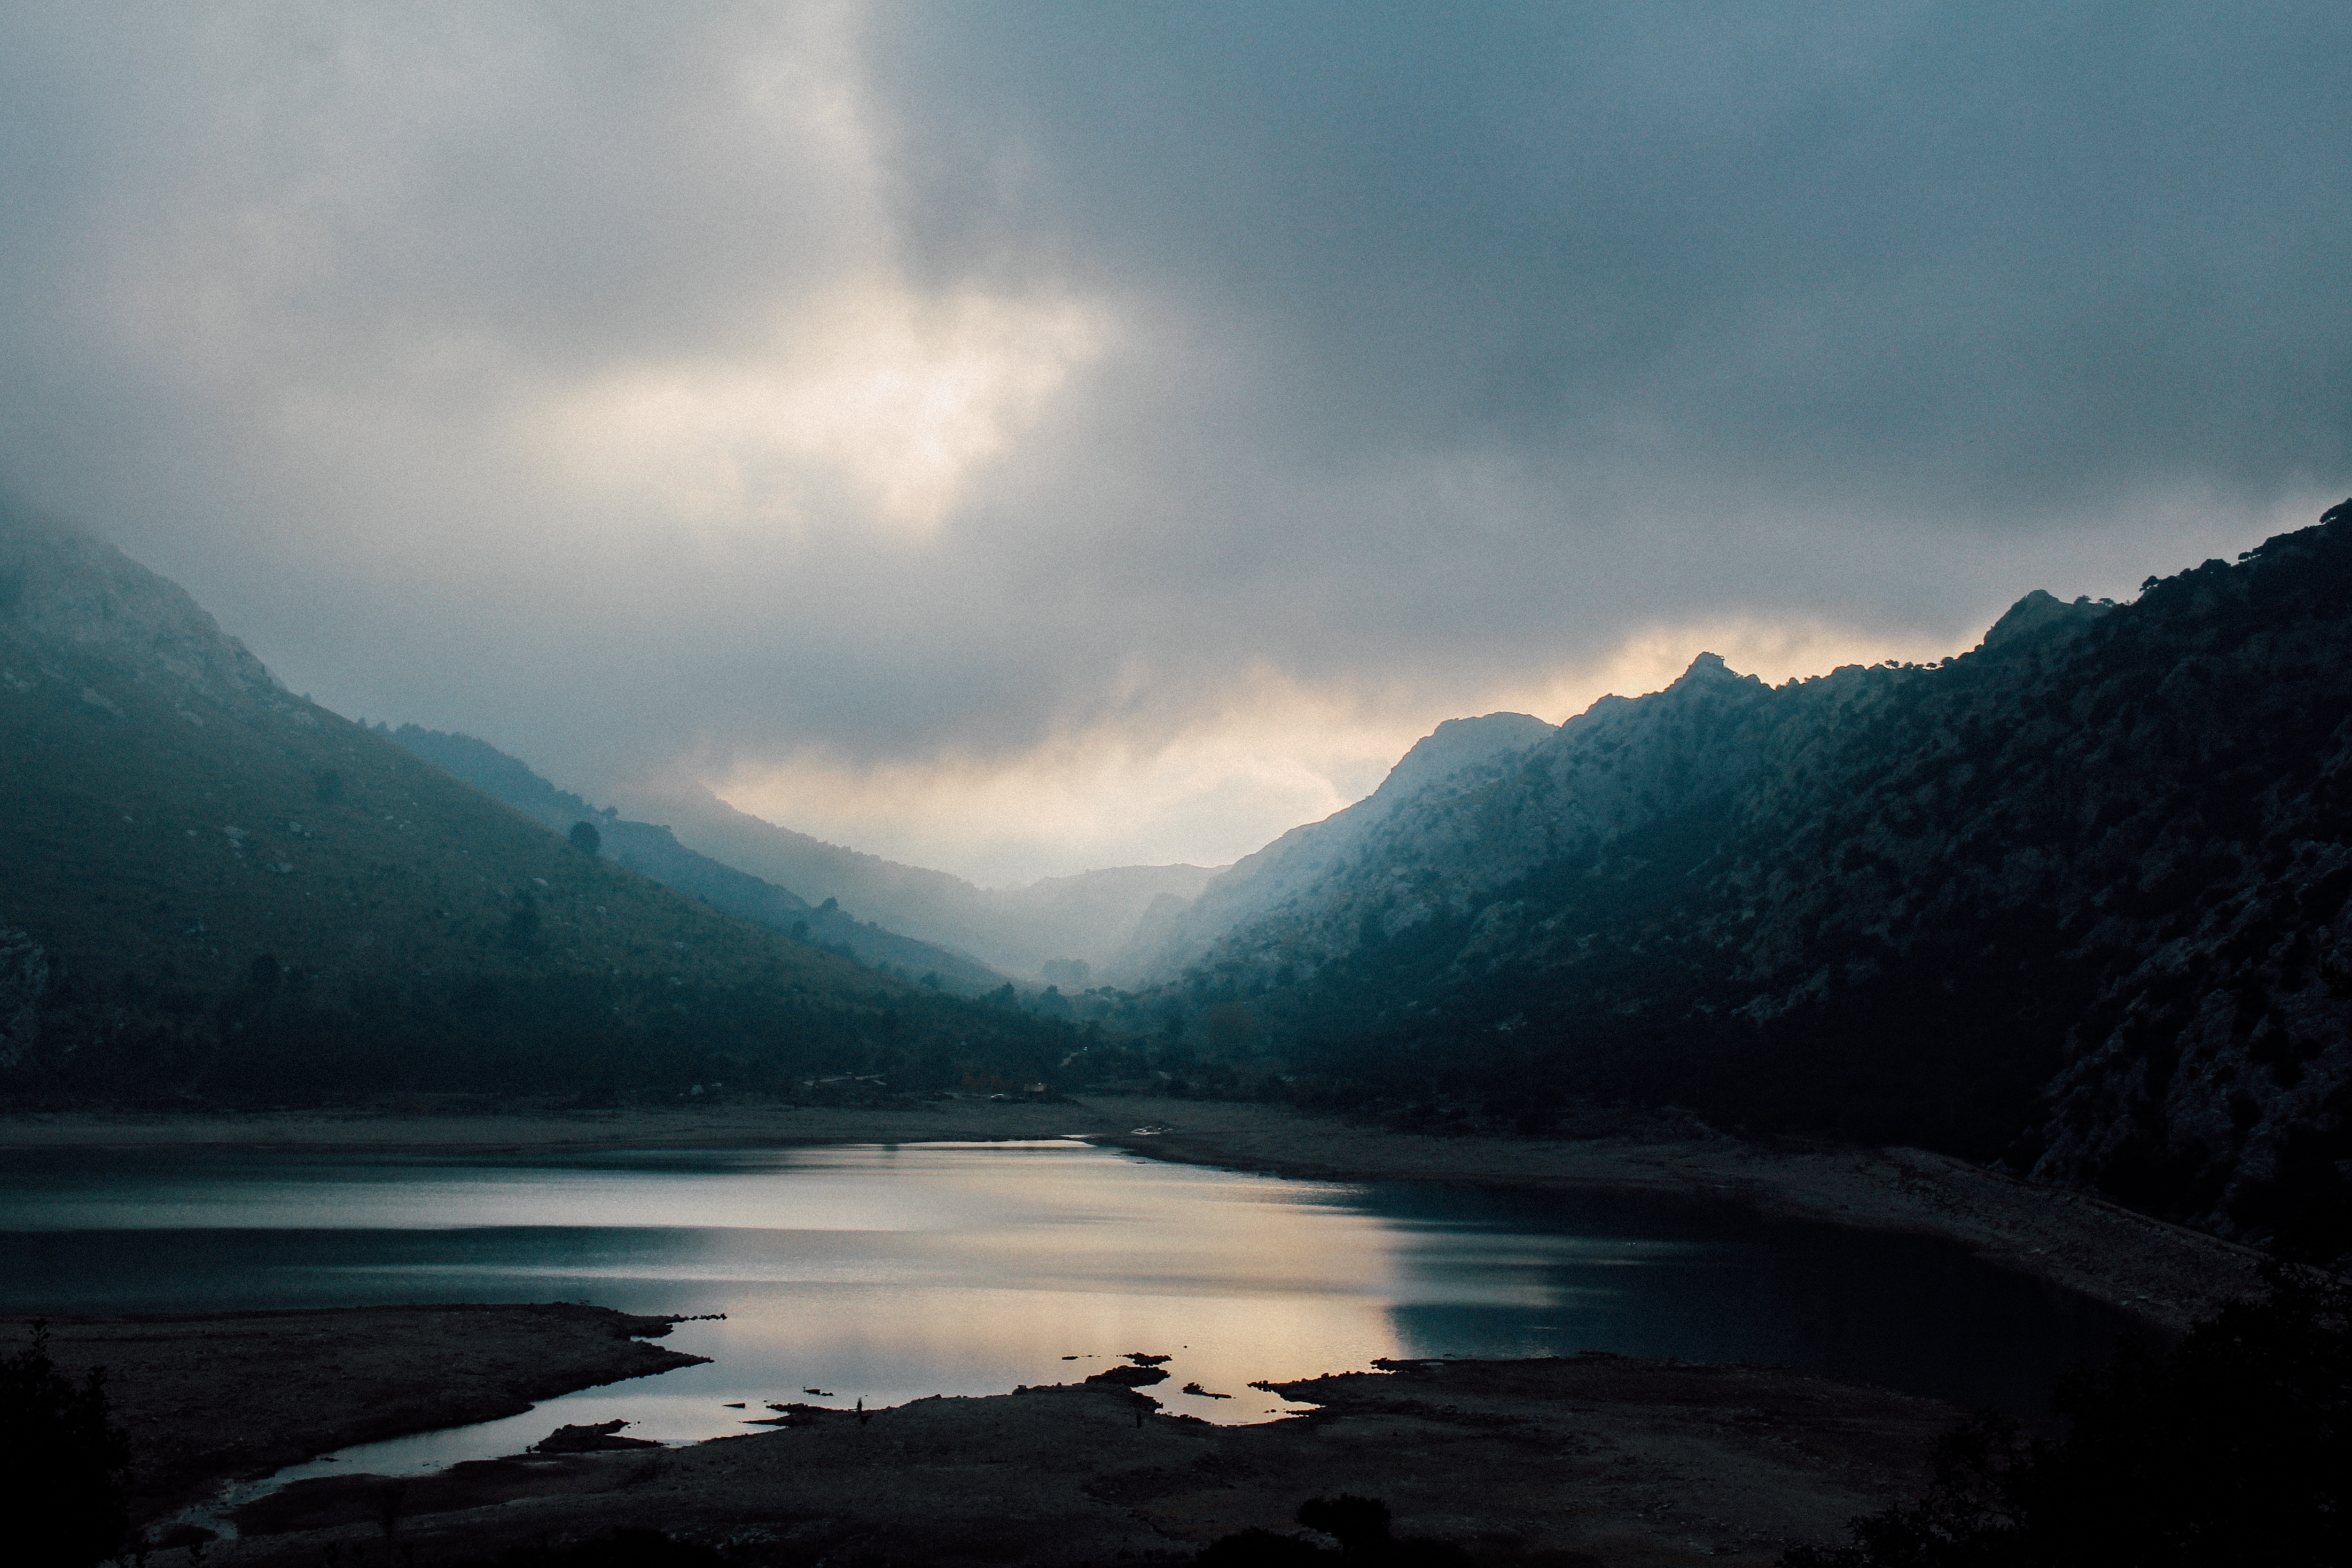
landscape, sea, nature, wilderness, mountain, snow, cloud, sunrise, mist, sunlight, morning, hill, lake, dawn, river, valley, mountain range, dusk, reflection, weather, fjord, reservoir, highland, loch, landform, atmospheric phenomenon, mountainous landforms